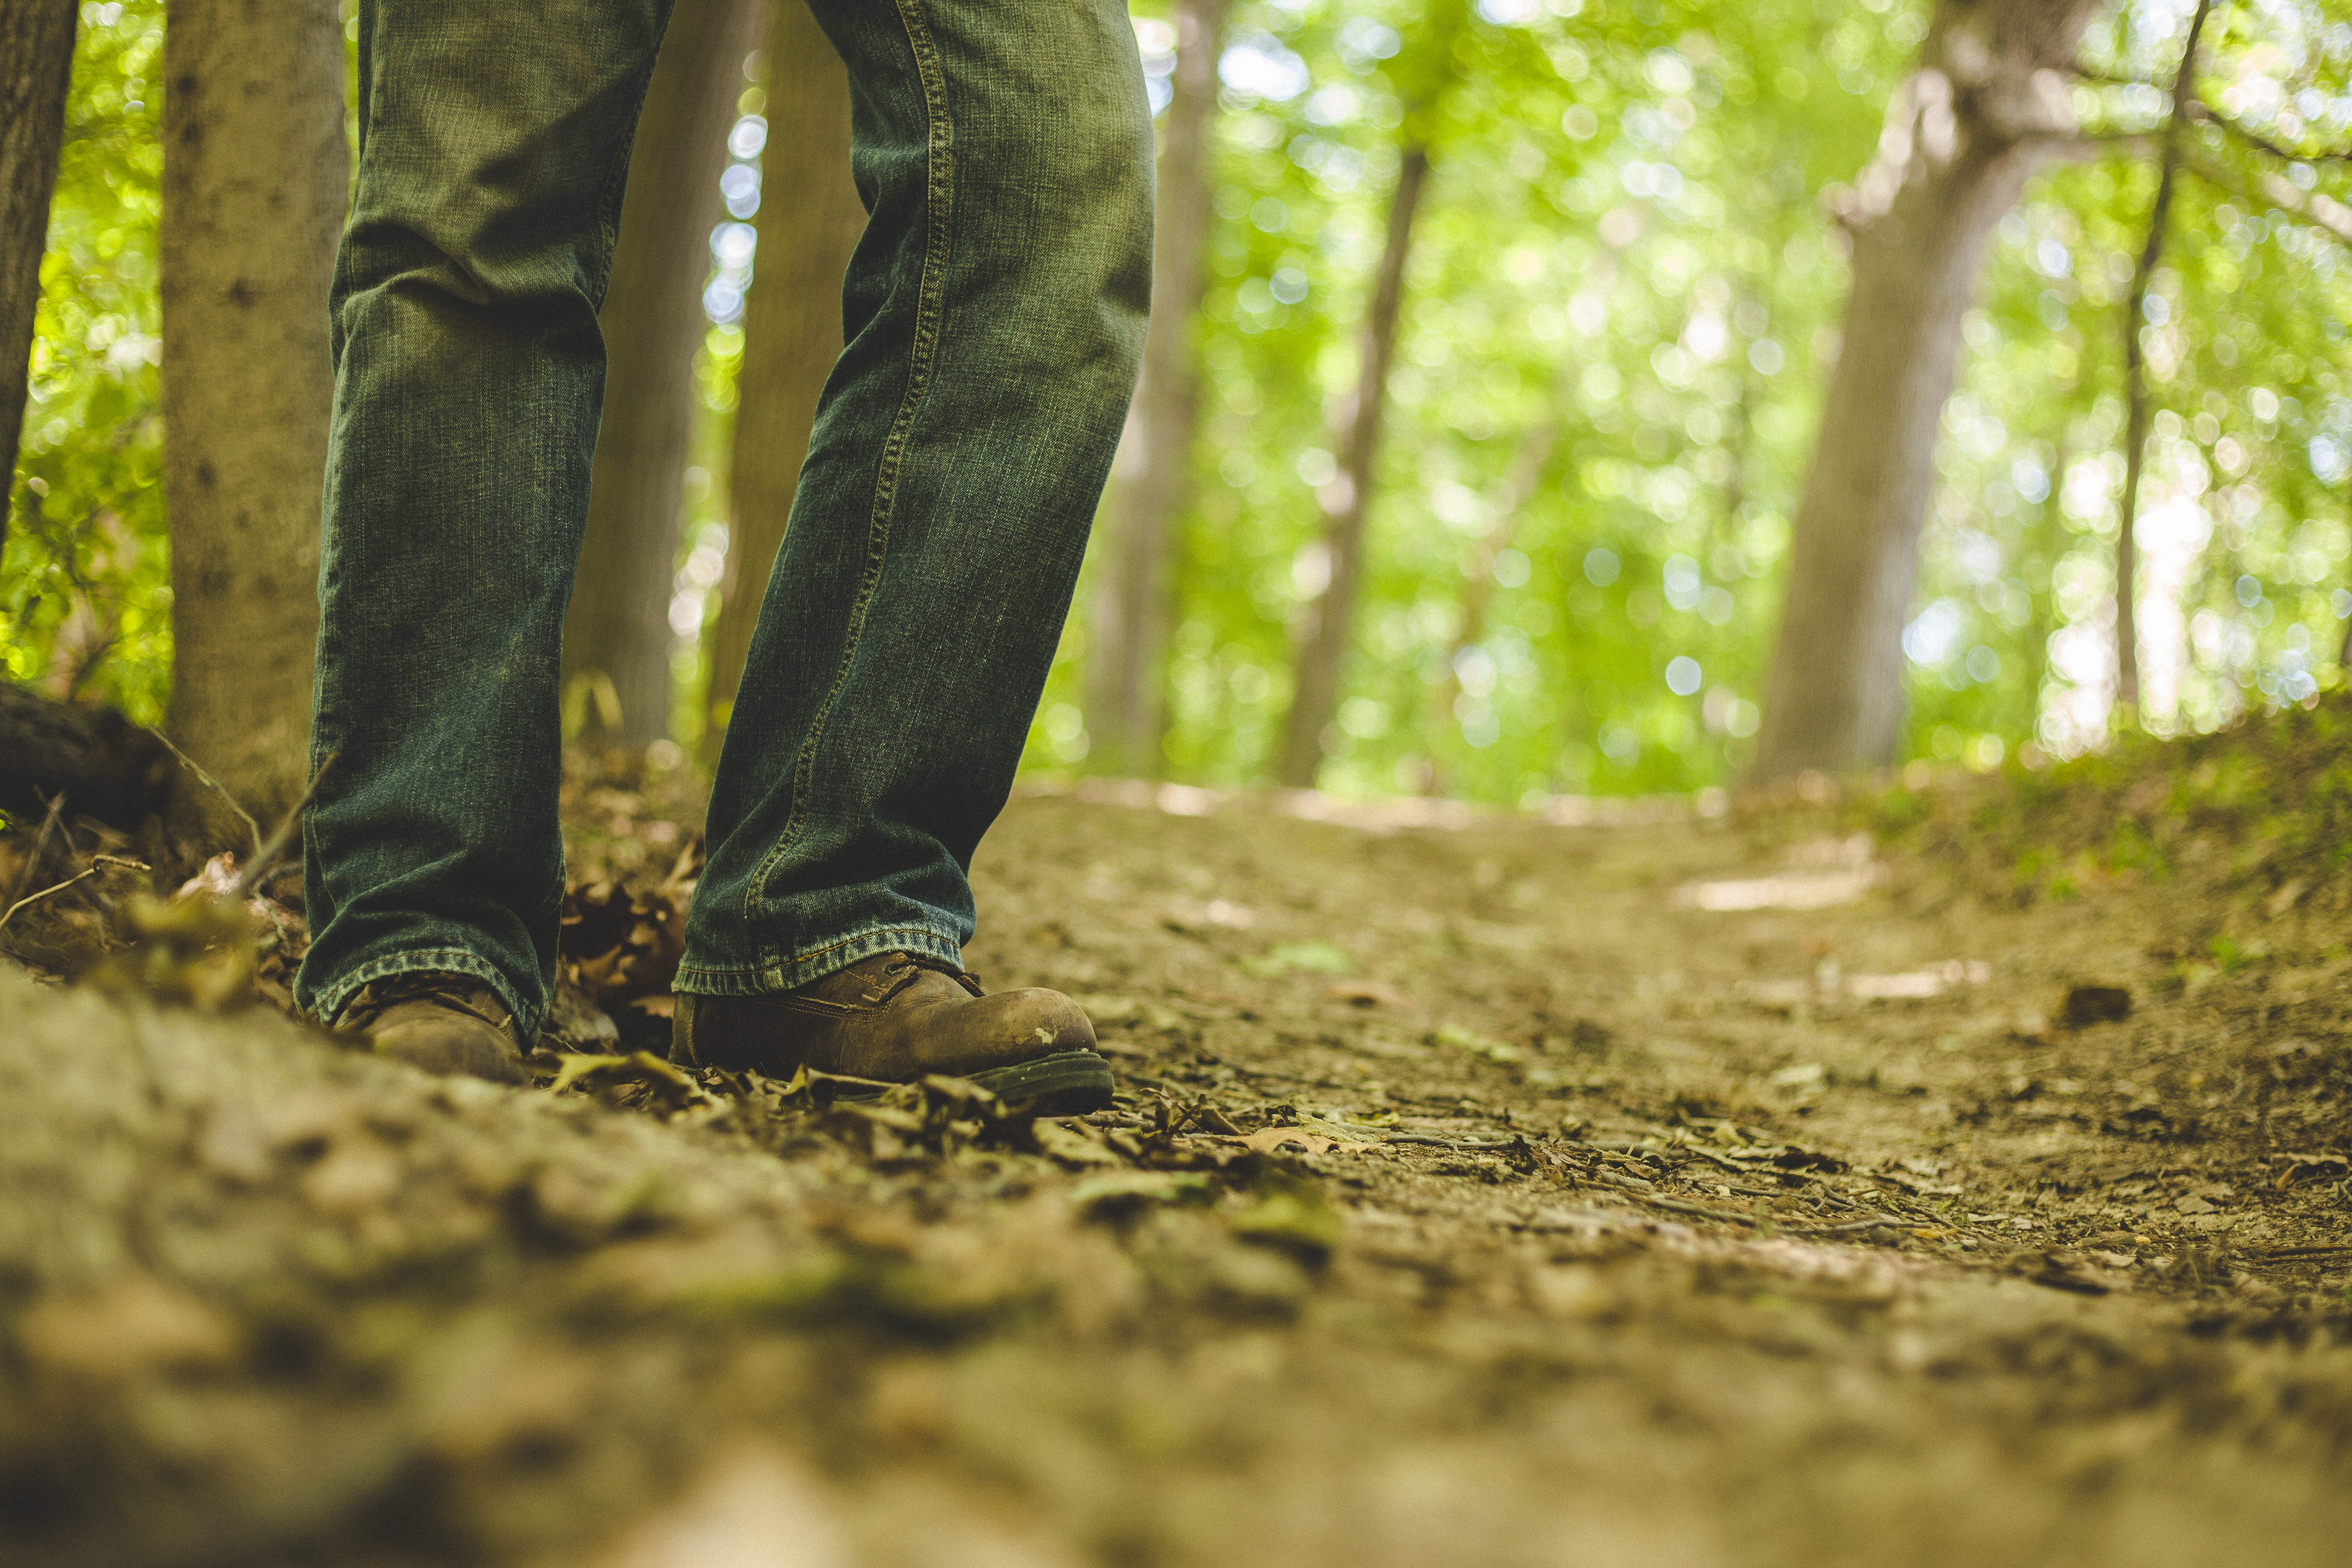
man, landscape, tree, nature, forest, pathway, grass, person, light, blur, people, plant, wood, woman, photography, sunlight, morning, rain, leaf, fall, summer, walk, environment, green, color, autumn, park, garden, flora, season, trees, pants, leaves, outdoors, shoes, daylight, woodland, habitat, natural environment, woody plant